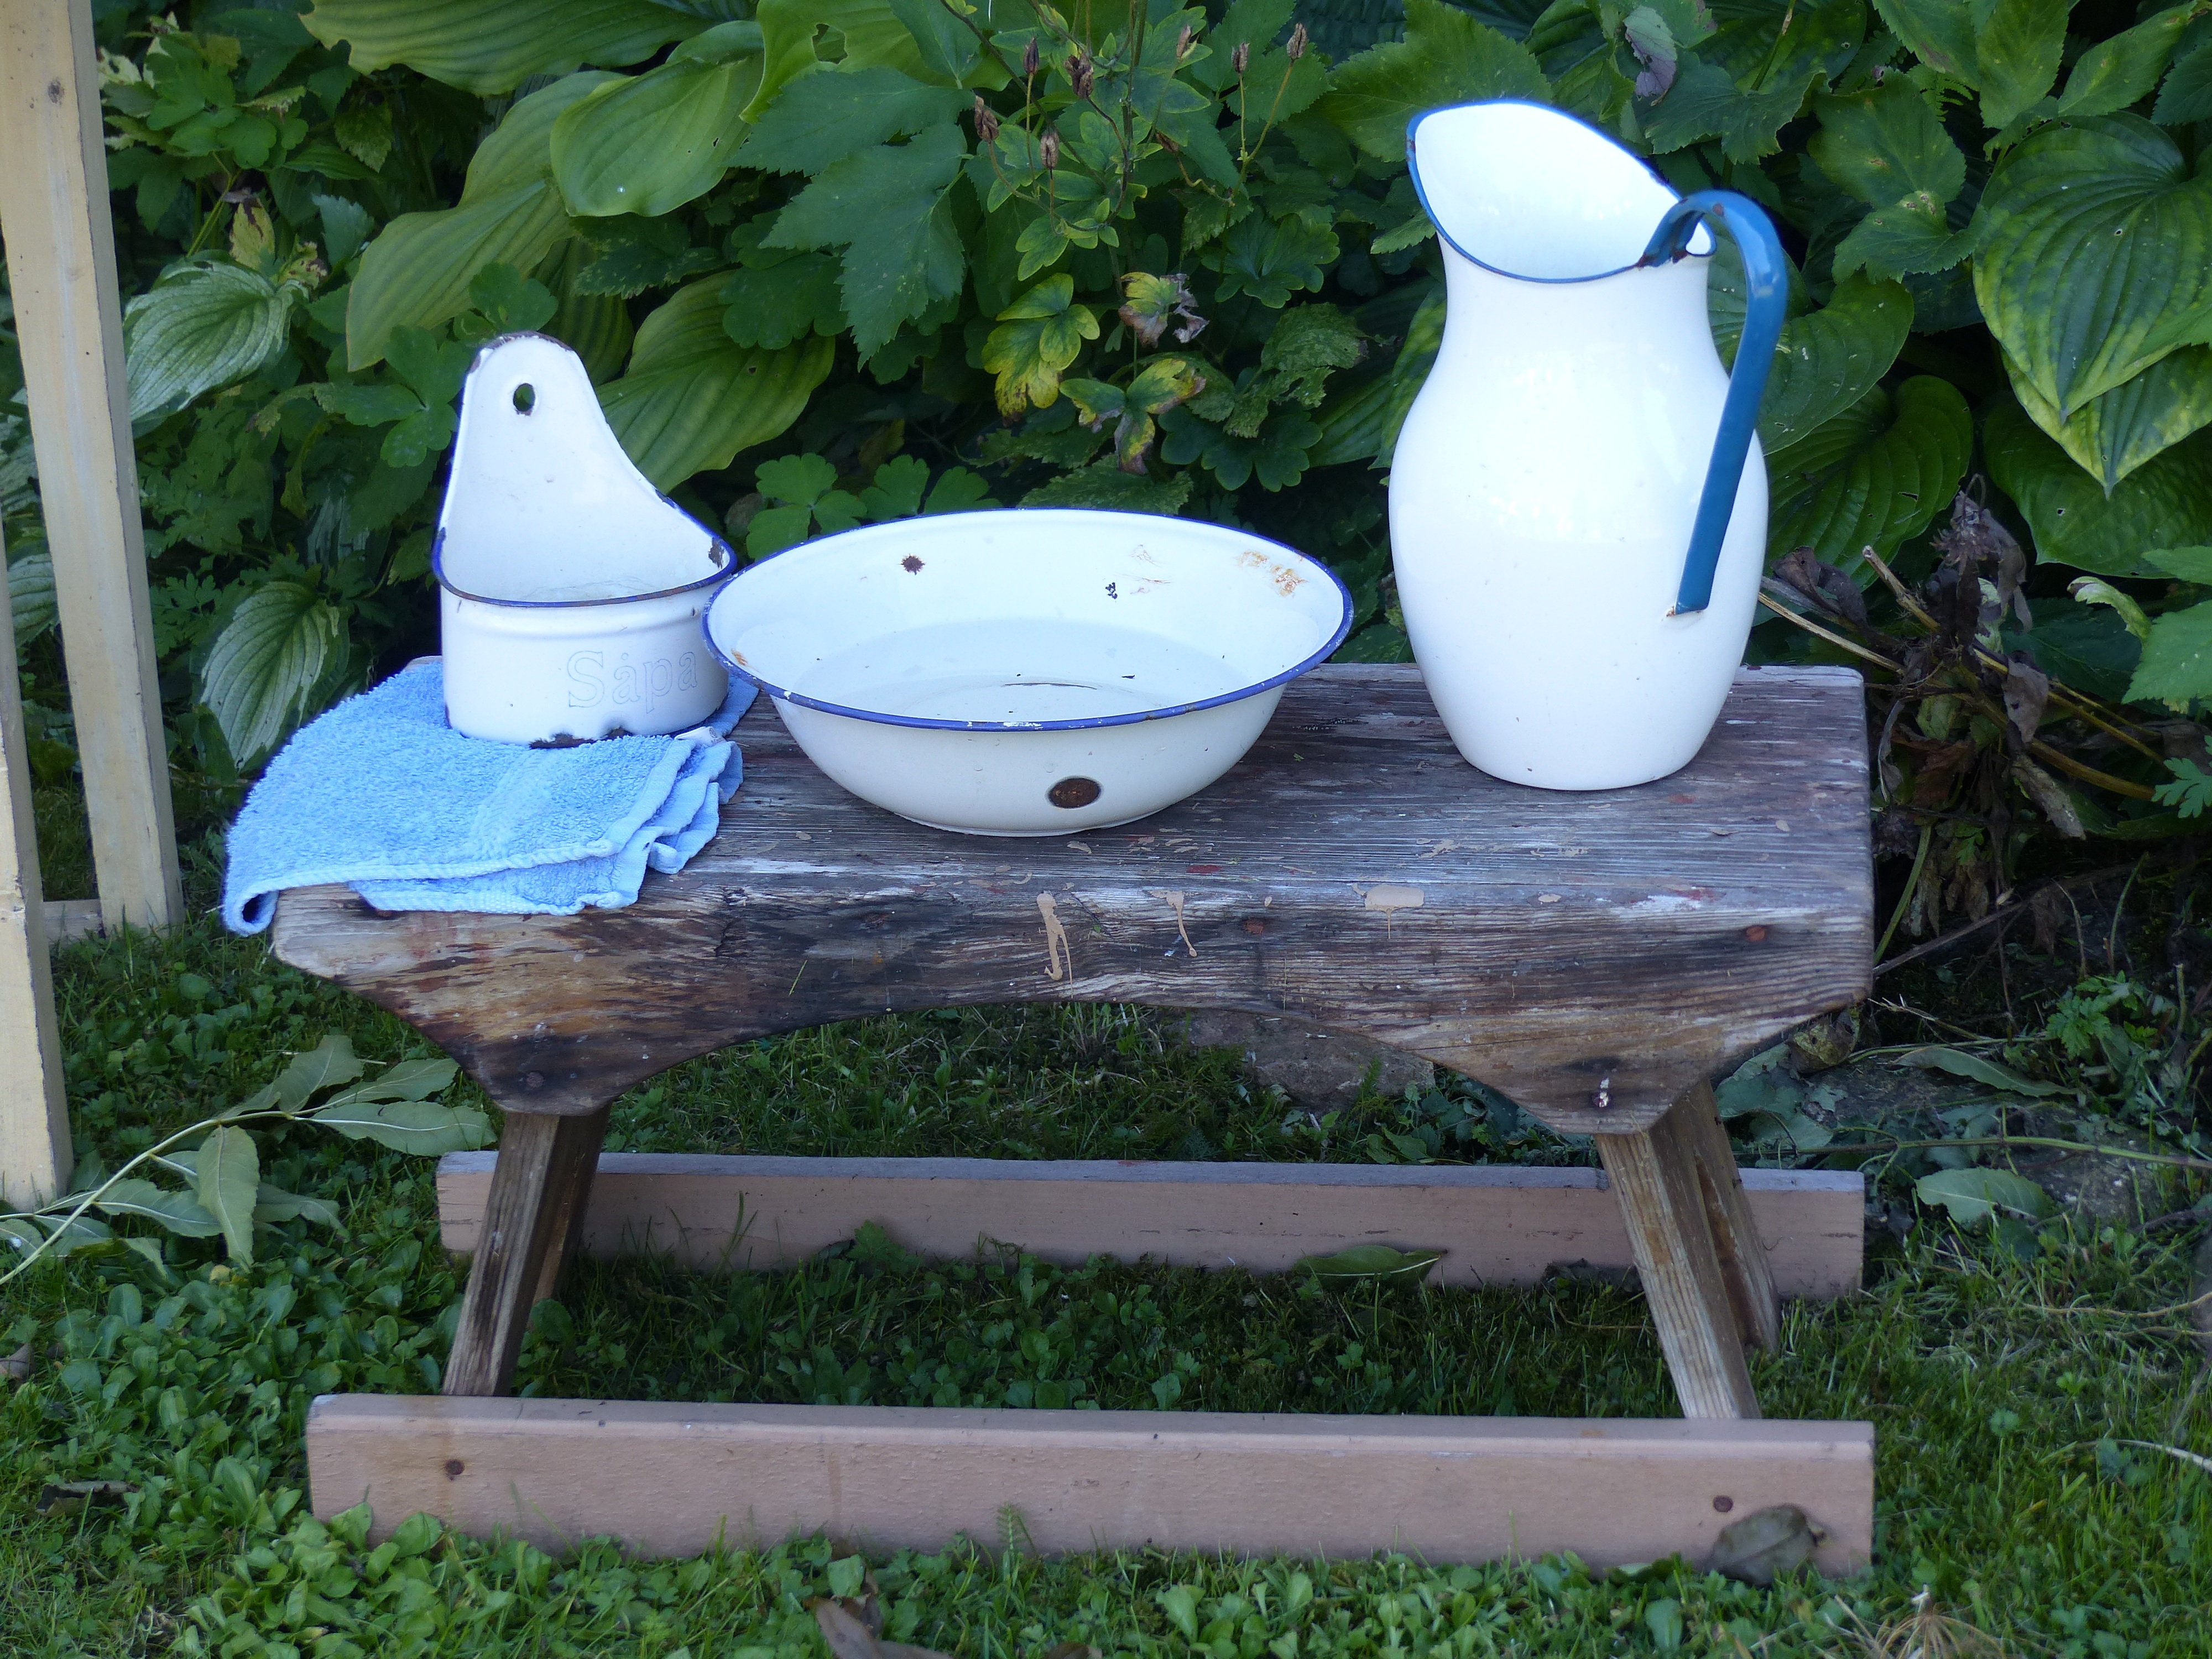
table, grass, outdoor, bench, lawn, green, autumn, backyard, furniture, garden, lighting, towel, plants, yard, watering can, washbasin, soap dish